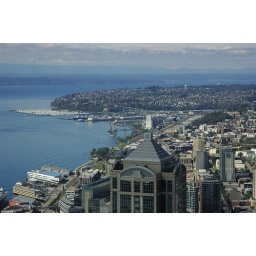
From Columbia tower - out the window - slightly below the top floor as I recall. View large for best effect.